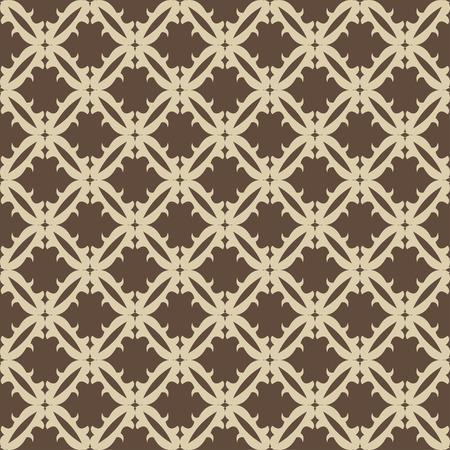
the pattern with decorative ornament in vintage style